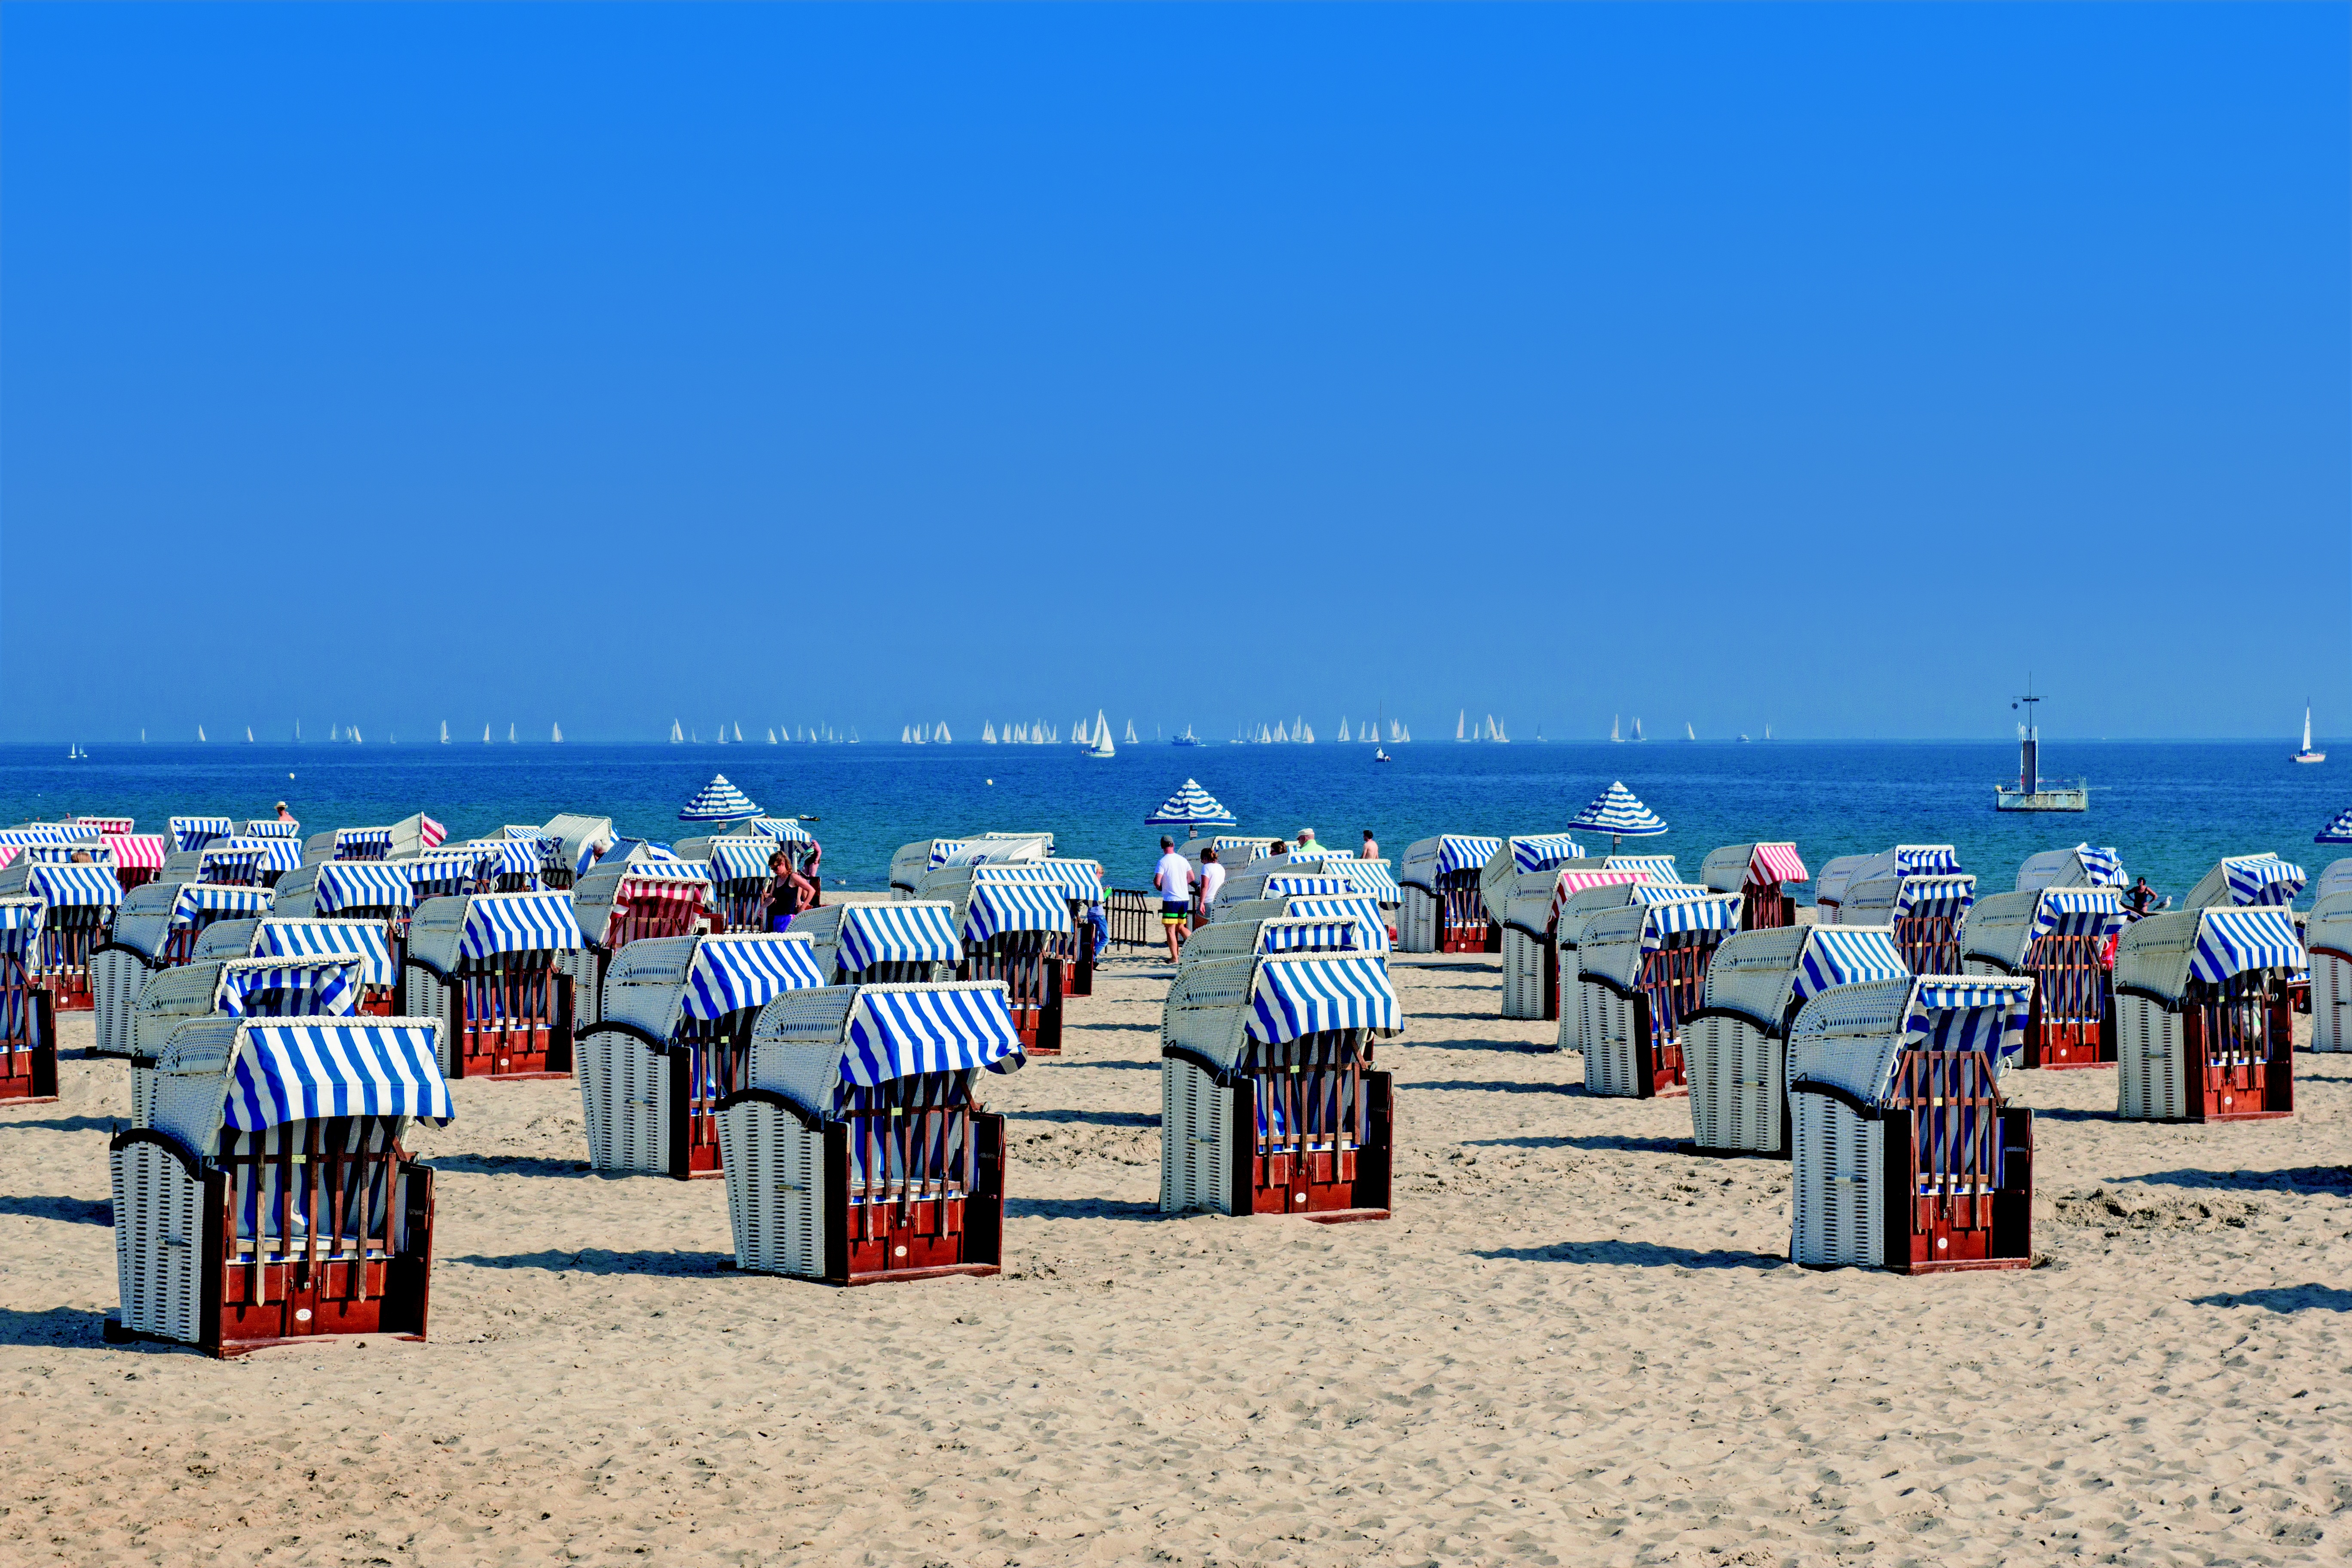
beach, sea, coast, sand, boardwalk, wind, walkway, holiday, rest, body of water, north sea, baltic sea, clubs, sand beach